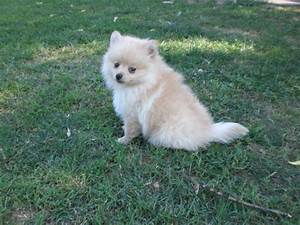
Label: dog